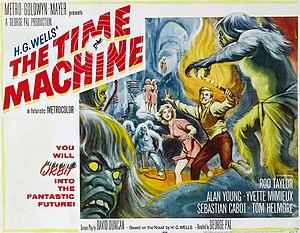
La Machine à explorer le temps est un film américain réalisé par George Pal, sorti en 1960. Il est inspiré du roman La Machine à explorer le temps de H. G. Wells.